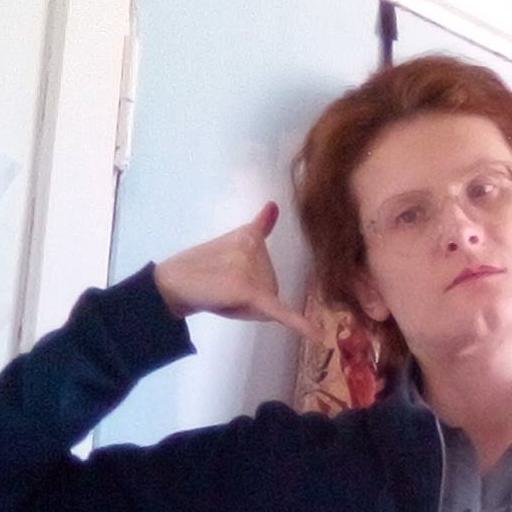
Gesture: call